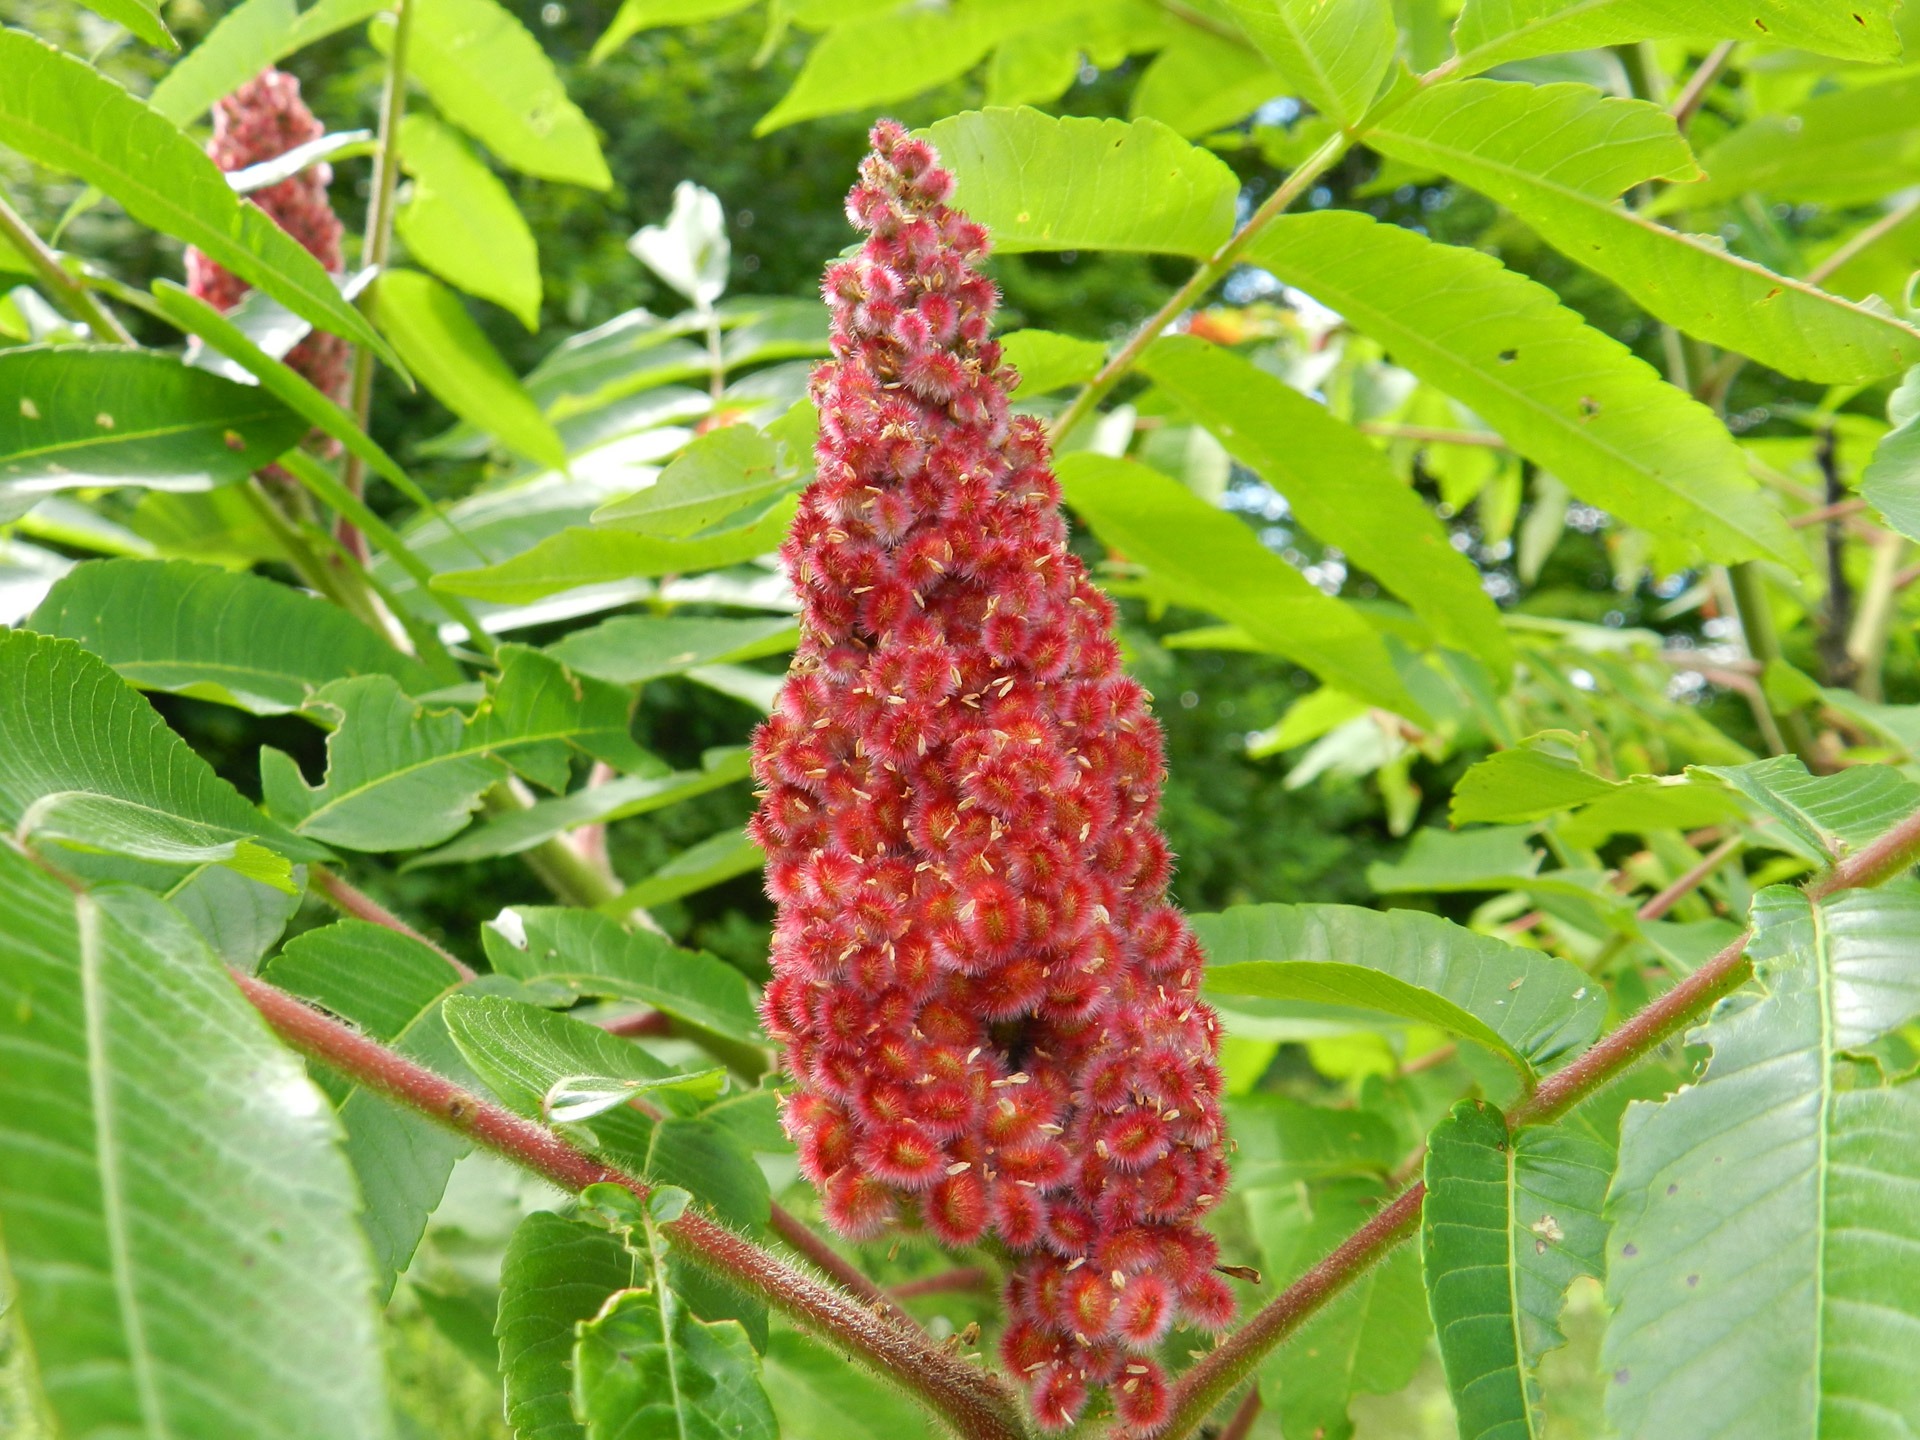
tree, blossom, plant, fruit, stem, leaf, flower, petal, bloom, floral, environment, food, herb, produce, crop, natural, botany, agriculture, flora, botanical, wildflower, outdoors, vegetation, shrub, horticulture, vinegar, organic, flowering plant, land plant